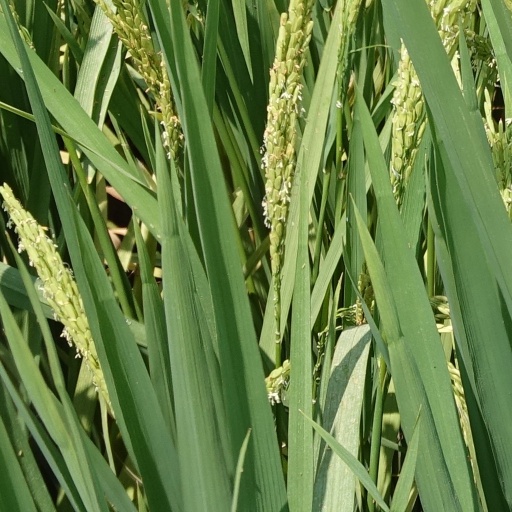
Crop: rice